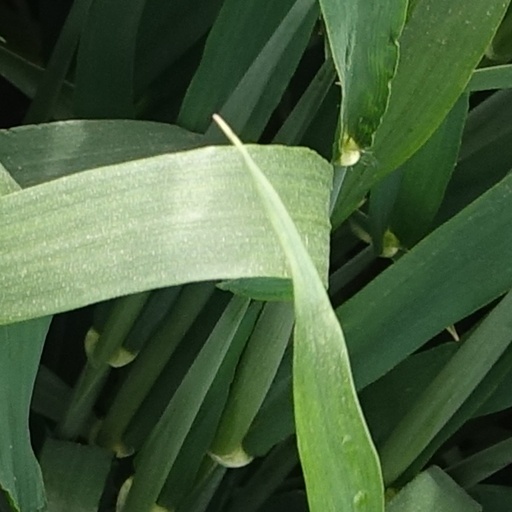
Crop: wheat